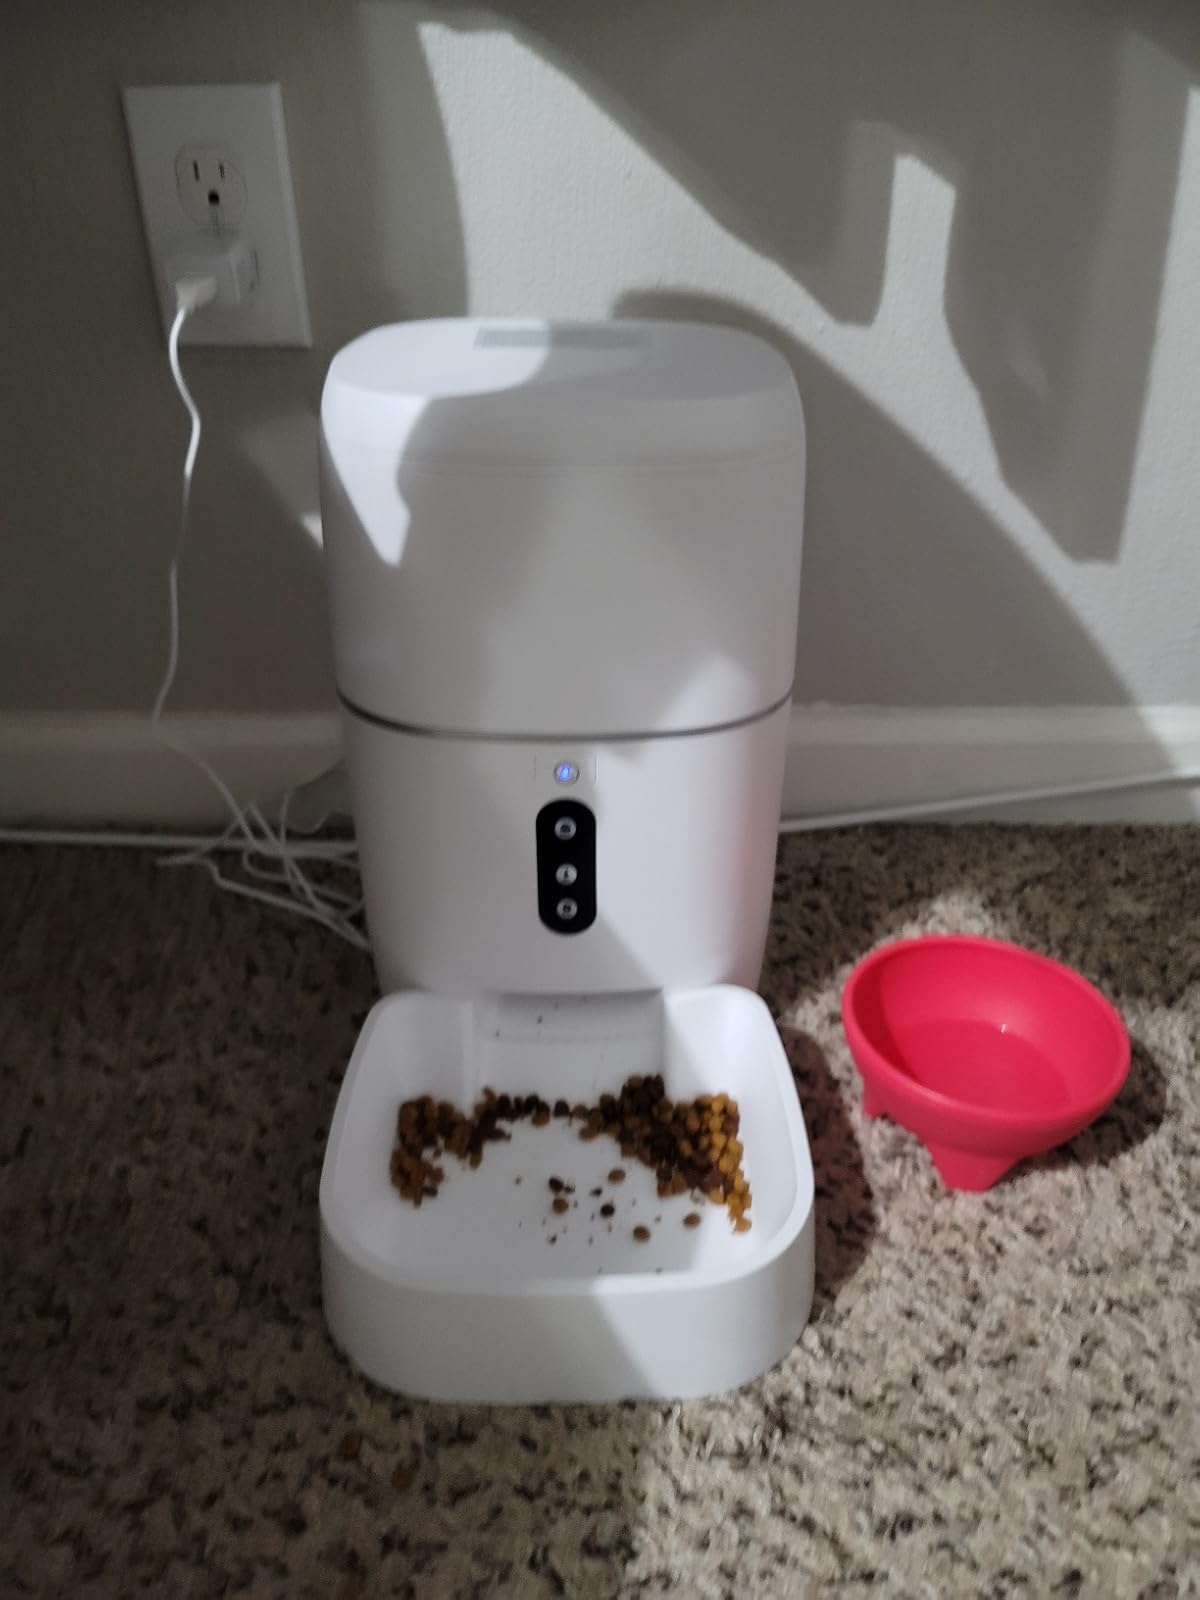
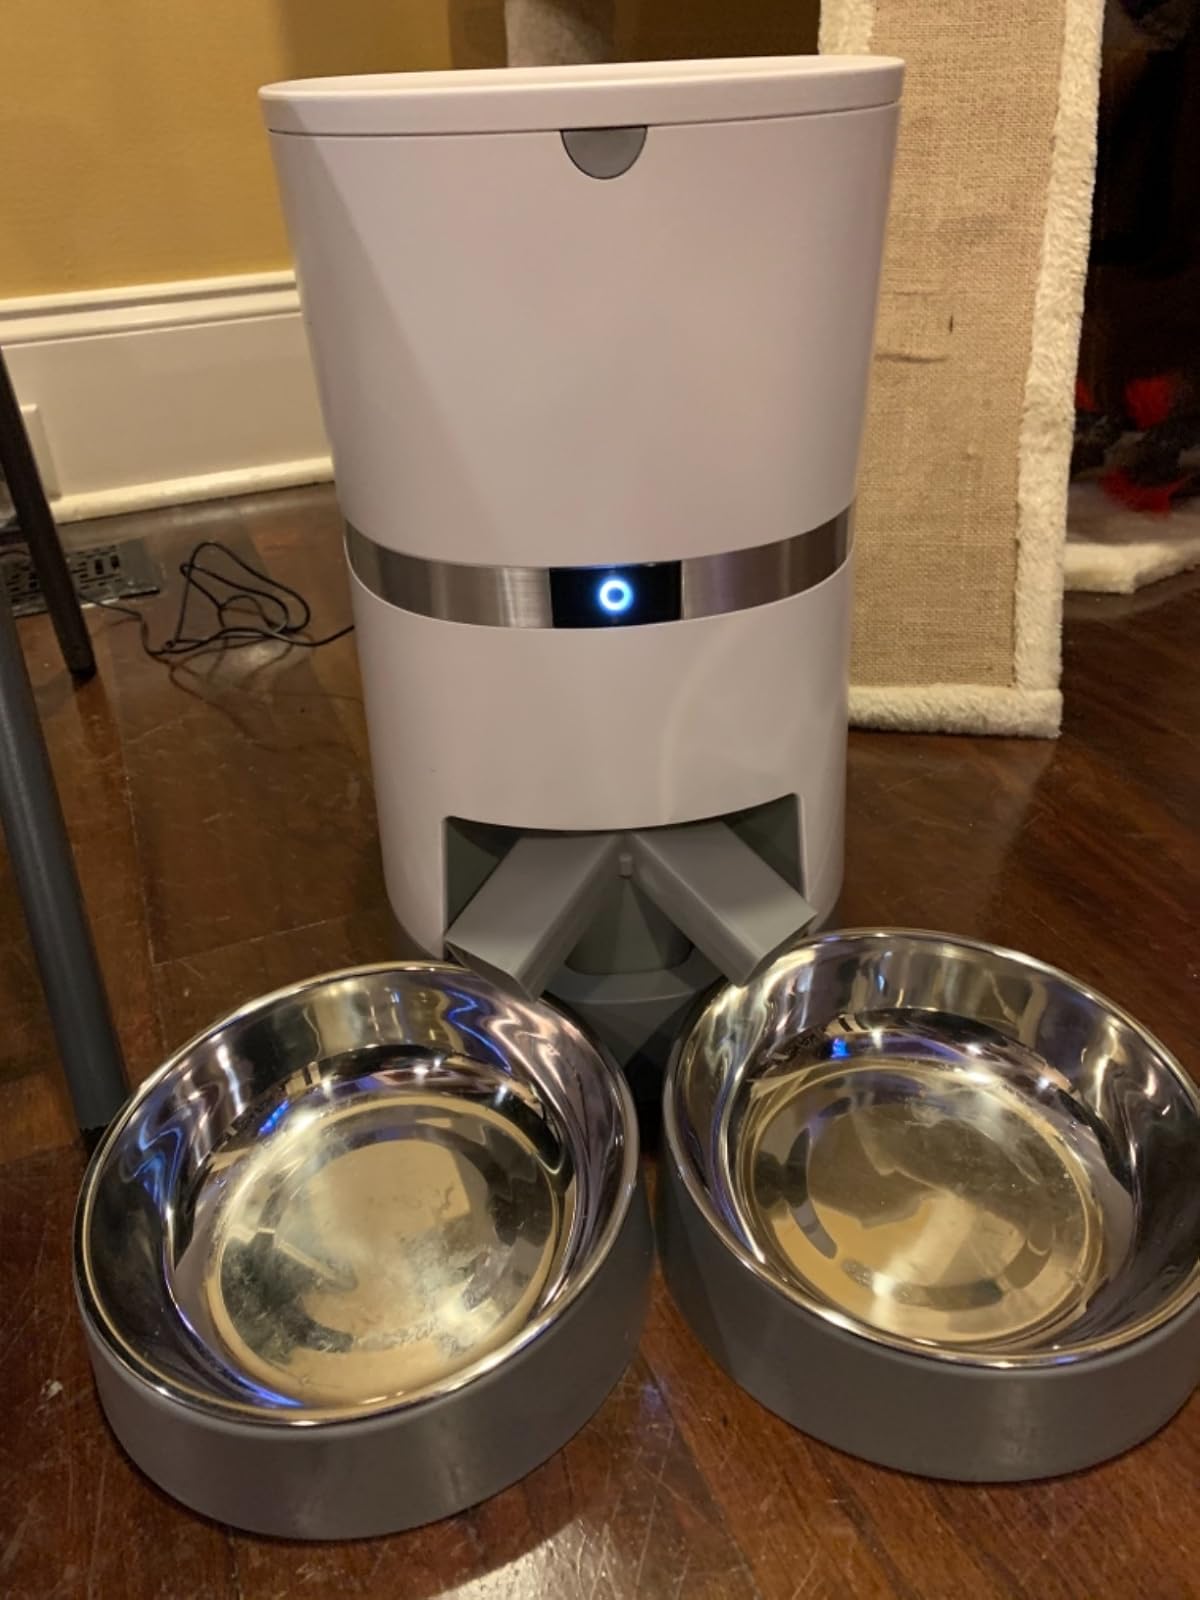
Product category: items_feeder
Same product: no